Ozillac

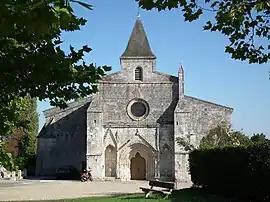
The church in Ozillac

Ozillac is a commune in the Charente-Maritime department in the Nouvelle-Aquitaine region in southwestern France.